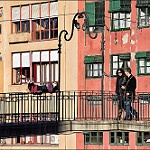
Scene: Outdoor